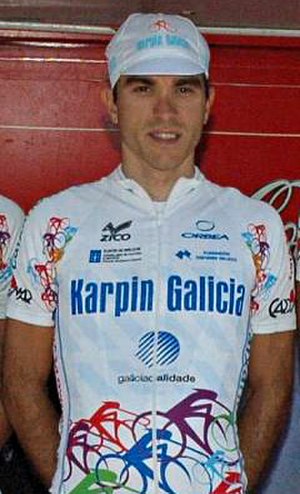
Iban Mayoz
Iban Mayoz
Iban Mayoz Exteberria er en spansk professionel cykelrytter, som cykler for det professionelle cykelhold Karpin-Galicia.